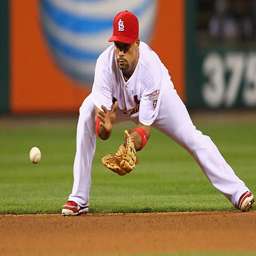
# fields a ground ball against sports team .